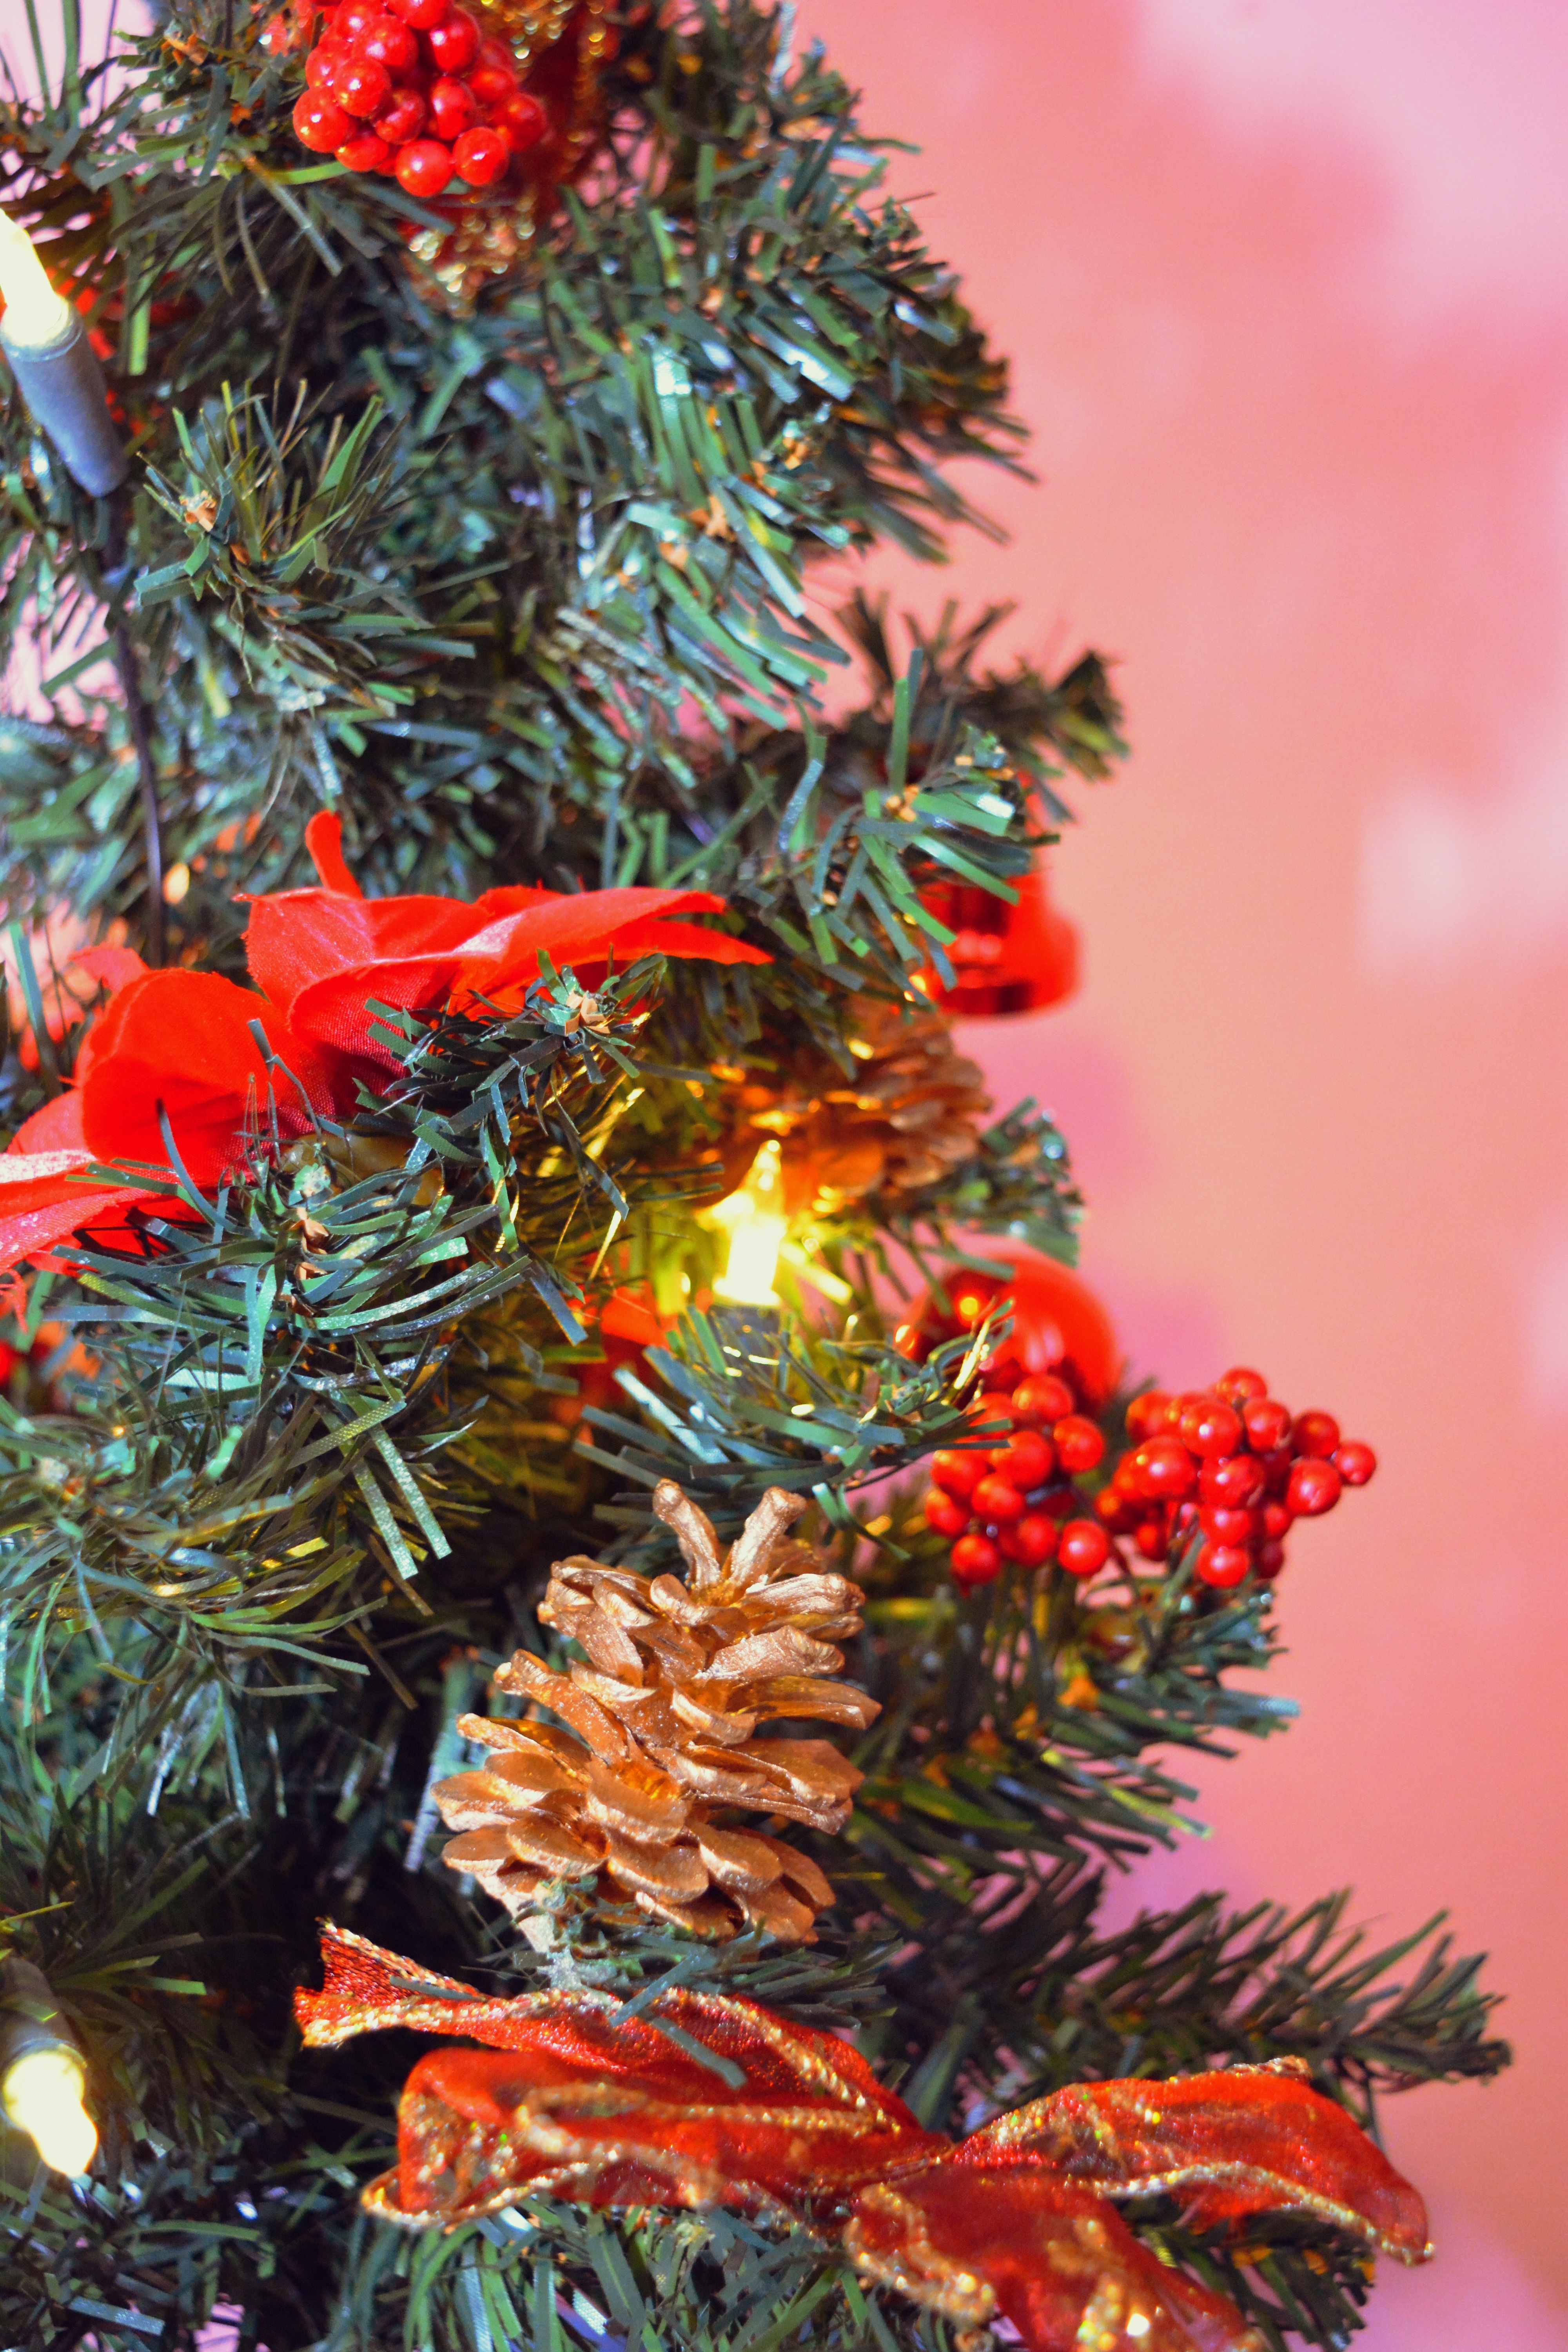
tree, branch, plant, leaf, flower, red, autumn, christmas, fir, flora, christmas tree, ornament, celebrate, christmas decoration, spruce, brad, woody plant, artificial christmas tree